Zak O'Sullivan

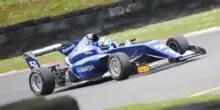
O'Sullivan at Brands Hatch during the 2021 GB3 Championship

O'Sullivan remained with Carlin for 2021, progressing to the GB3 Championship with his previous teammate Christian Mansell and American Bryce Aron. His first race win in the series came at the second race of the first round at Brands Hatch, which led to him taking an early championship lead. A pair of victories from Reece Ushijima at the next round put O'Sullivan's lead under threat, but the Brit was able to get away from his championship rivals by winning the first two races of the third weekend at Donington Park, having started both from pole position. He extended his advantage further by finishing second twice at both Spa-Francorchamps and Snetterton respectively, and would get back to winning ways in the reversed-grid race in Silverstone. Another victory followed in the first race at Oulton Park, and a sixth place in race 3, one where he overtook ten of his rivals, put O'Sullivan on the cusp of winning the title. He would go on to control the first race of the final round, thus clinching the title in dominant fashion.